Clemson University

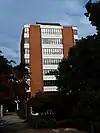
Strode Tower building at Clemson University in Clemson, South Carolina.

The College of Arts and Humanities (CAH) was founded in 2023 and has six departments: English, History and Geography, Interdisciplinary Studies, Languages, Performing Arts and Philosophy and Religion. Interdisciplinary Studies includes the Global Black Studies, Women’s Leadership and World Cinema programs. The Brooks Center serves as a performing arts venue for the college. The college also offers a pre-law program and promotes the Humanities Hub, which intends to advance the outreach, scholarly and teaching activities of the humanities.